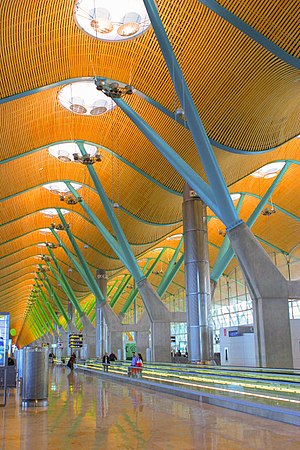
Madrid / Infrastruktur / Lufttransport
Jernbanestationen ved Barajas-lufthavnens terminal fire
Madrid er Spaniens hovedstad og landets største by. Selve byen har omkring 3,3 millioner indbyggere, og hovedstadsområdet har over 6 millioner indbyggere. Målt på befolkningstal er selve byen den tredjestørste i EU efter London og Berlin, og hovedstadsområdet er ligeledes tredjestørst efter London og Paris. Byens areal er omkring 605 km².